Sri Anjaneyam

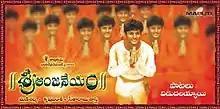
Poster

Sri Anjaneyam is a 2004 Indian Telugu-language fantasy action film written, directed, and produced by Krishna Vamsi. It stars Arjun Sarja, Nithiin and Charmme Kaur. Pilla Prasad, Chandra Mohan, L. B. Sriram, Prakash Raj and Ramya Krishna play supporting roles. The music was composed by Mani Sharma.